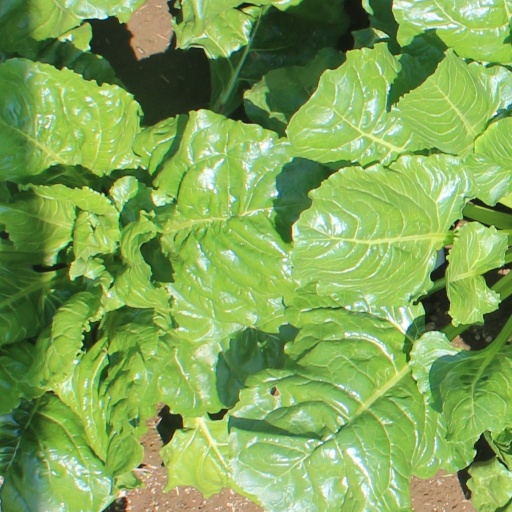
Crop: sugar beet